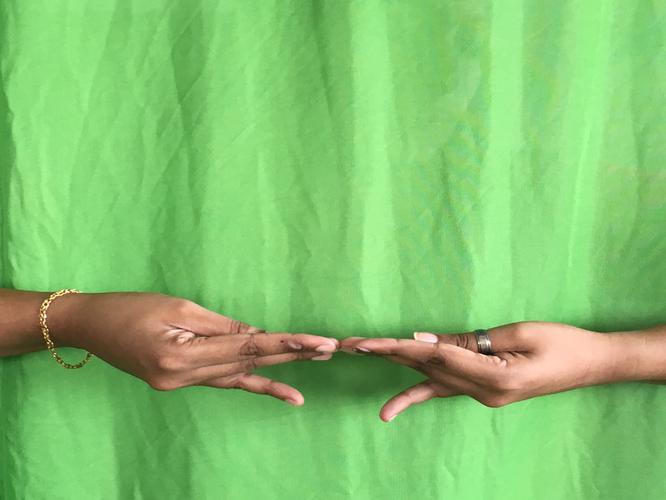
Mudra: Khatva
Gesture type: double_hand